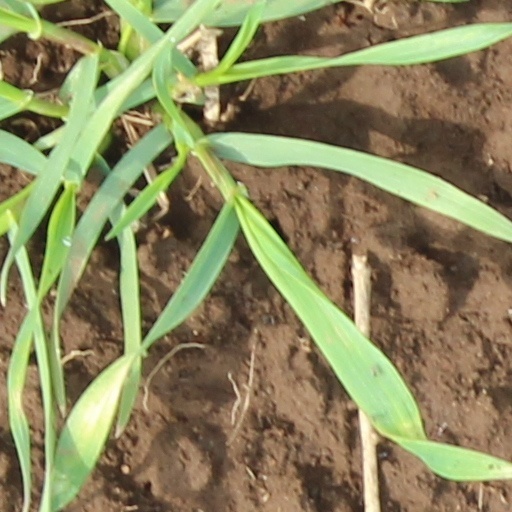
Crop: wheat